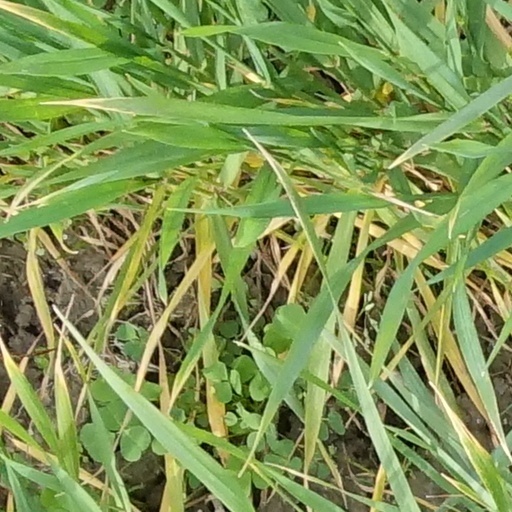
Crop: wheat